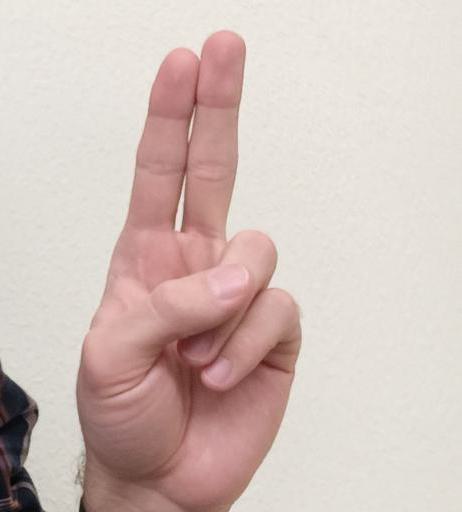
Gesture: two_up